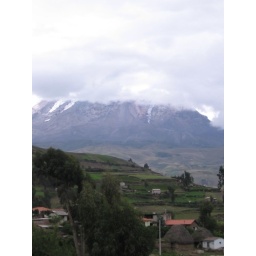
Village stay in the Santa Anita mountain community at the base of Volcan Chimborazo